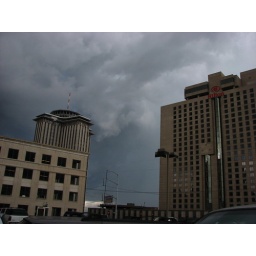
The sky got so dark that the automatic street lights kicked on around downtown.